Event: Nepal Earthquake
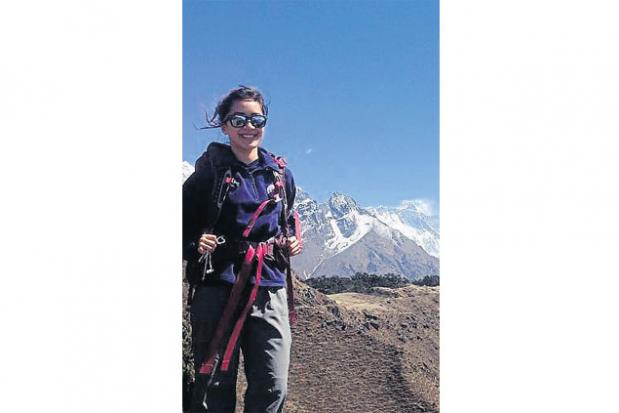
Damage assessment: no_damage